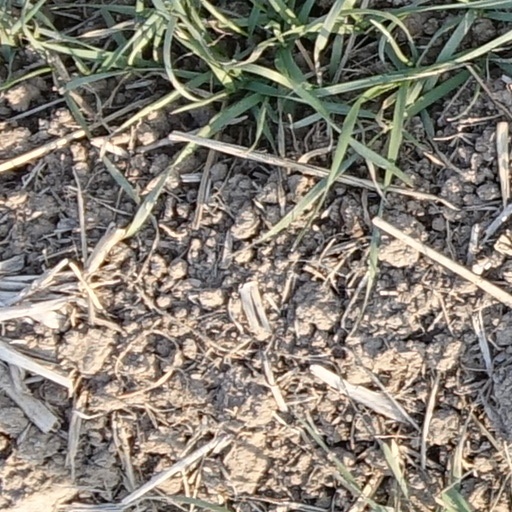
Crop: wheat